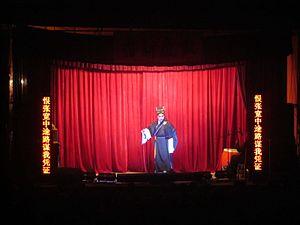
Huaguxi (Opera fleur et tambour) dans le style de Changsha. Le dialecte du Mandarin de Changsha est utilisé sur scène, augmentant l’imprégnation de l'atmosphère de la province du Hunan dans le jeu d'acteur. 中文（简体）‎: 长沙花鼓戏，以长沙官话为舞台语言，是湖南花鼓戏中影响较大的一种。